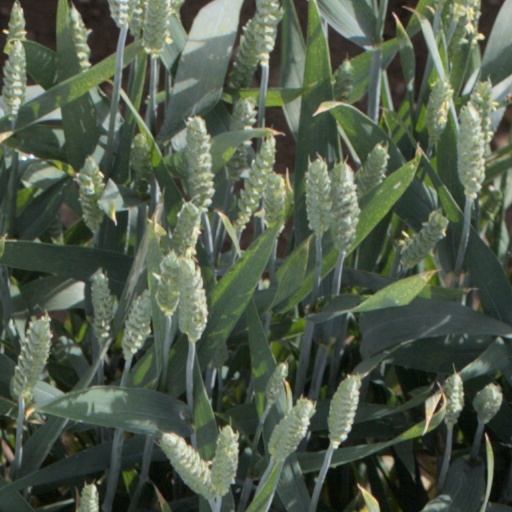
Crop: wheat